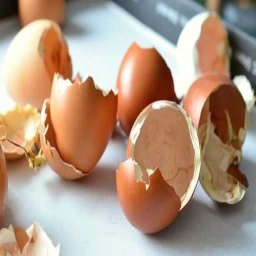
Label: eggshells